Christian August Anker

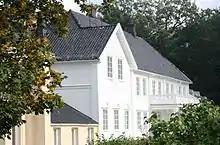
Rød Herregård

He was born in the town of Fredrikshald in Smaalenenes county, Norway. The son of wholesaler Peter Martin Anker, he was the brother of Nils Anker and Herman Anker. He was raised at the manor house Rød herregård in Halden and was educated in engineering at Hannover and Zurich.